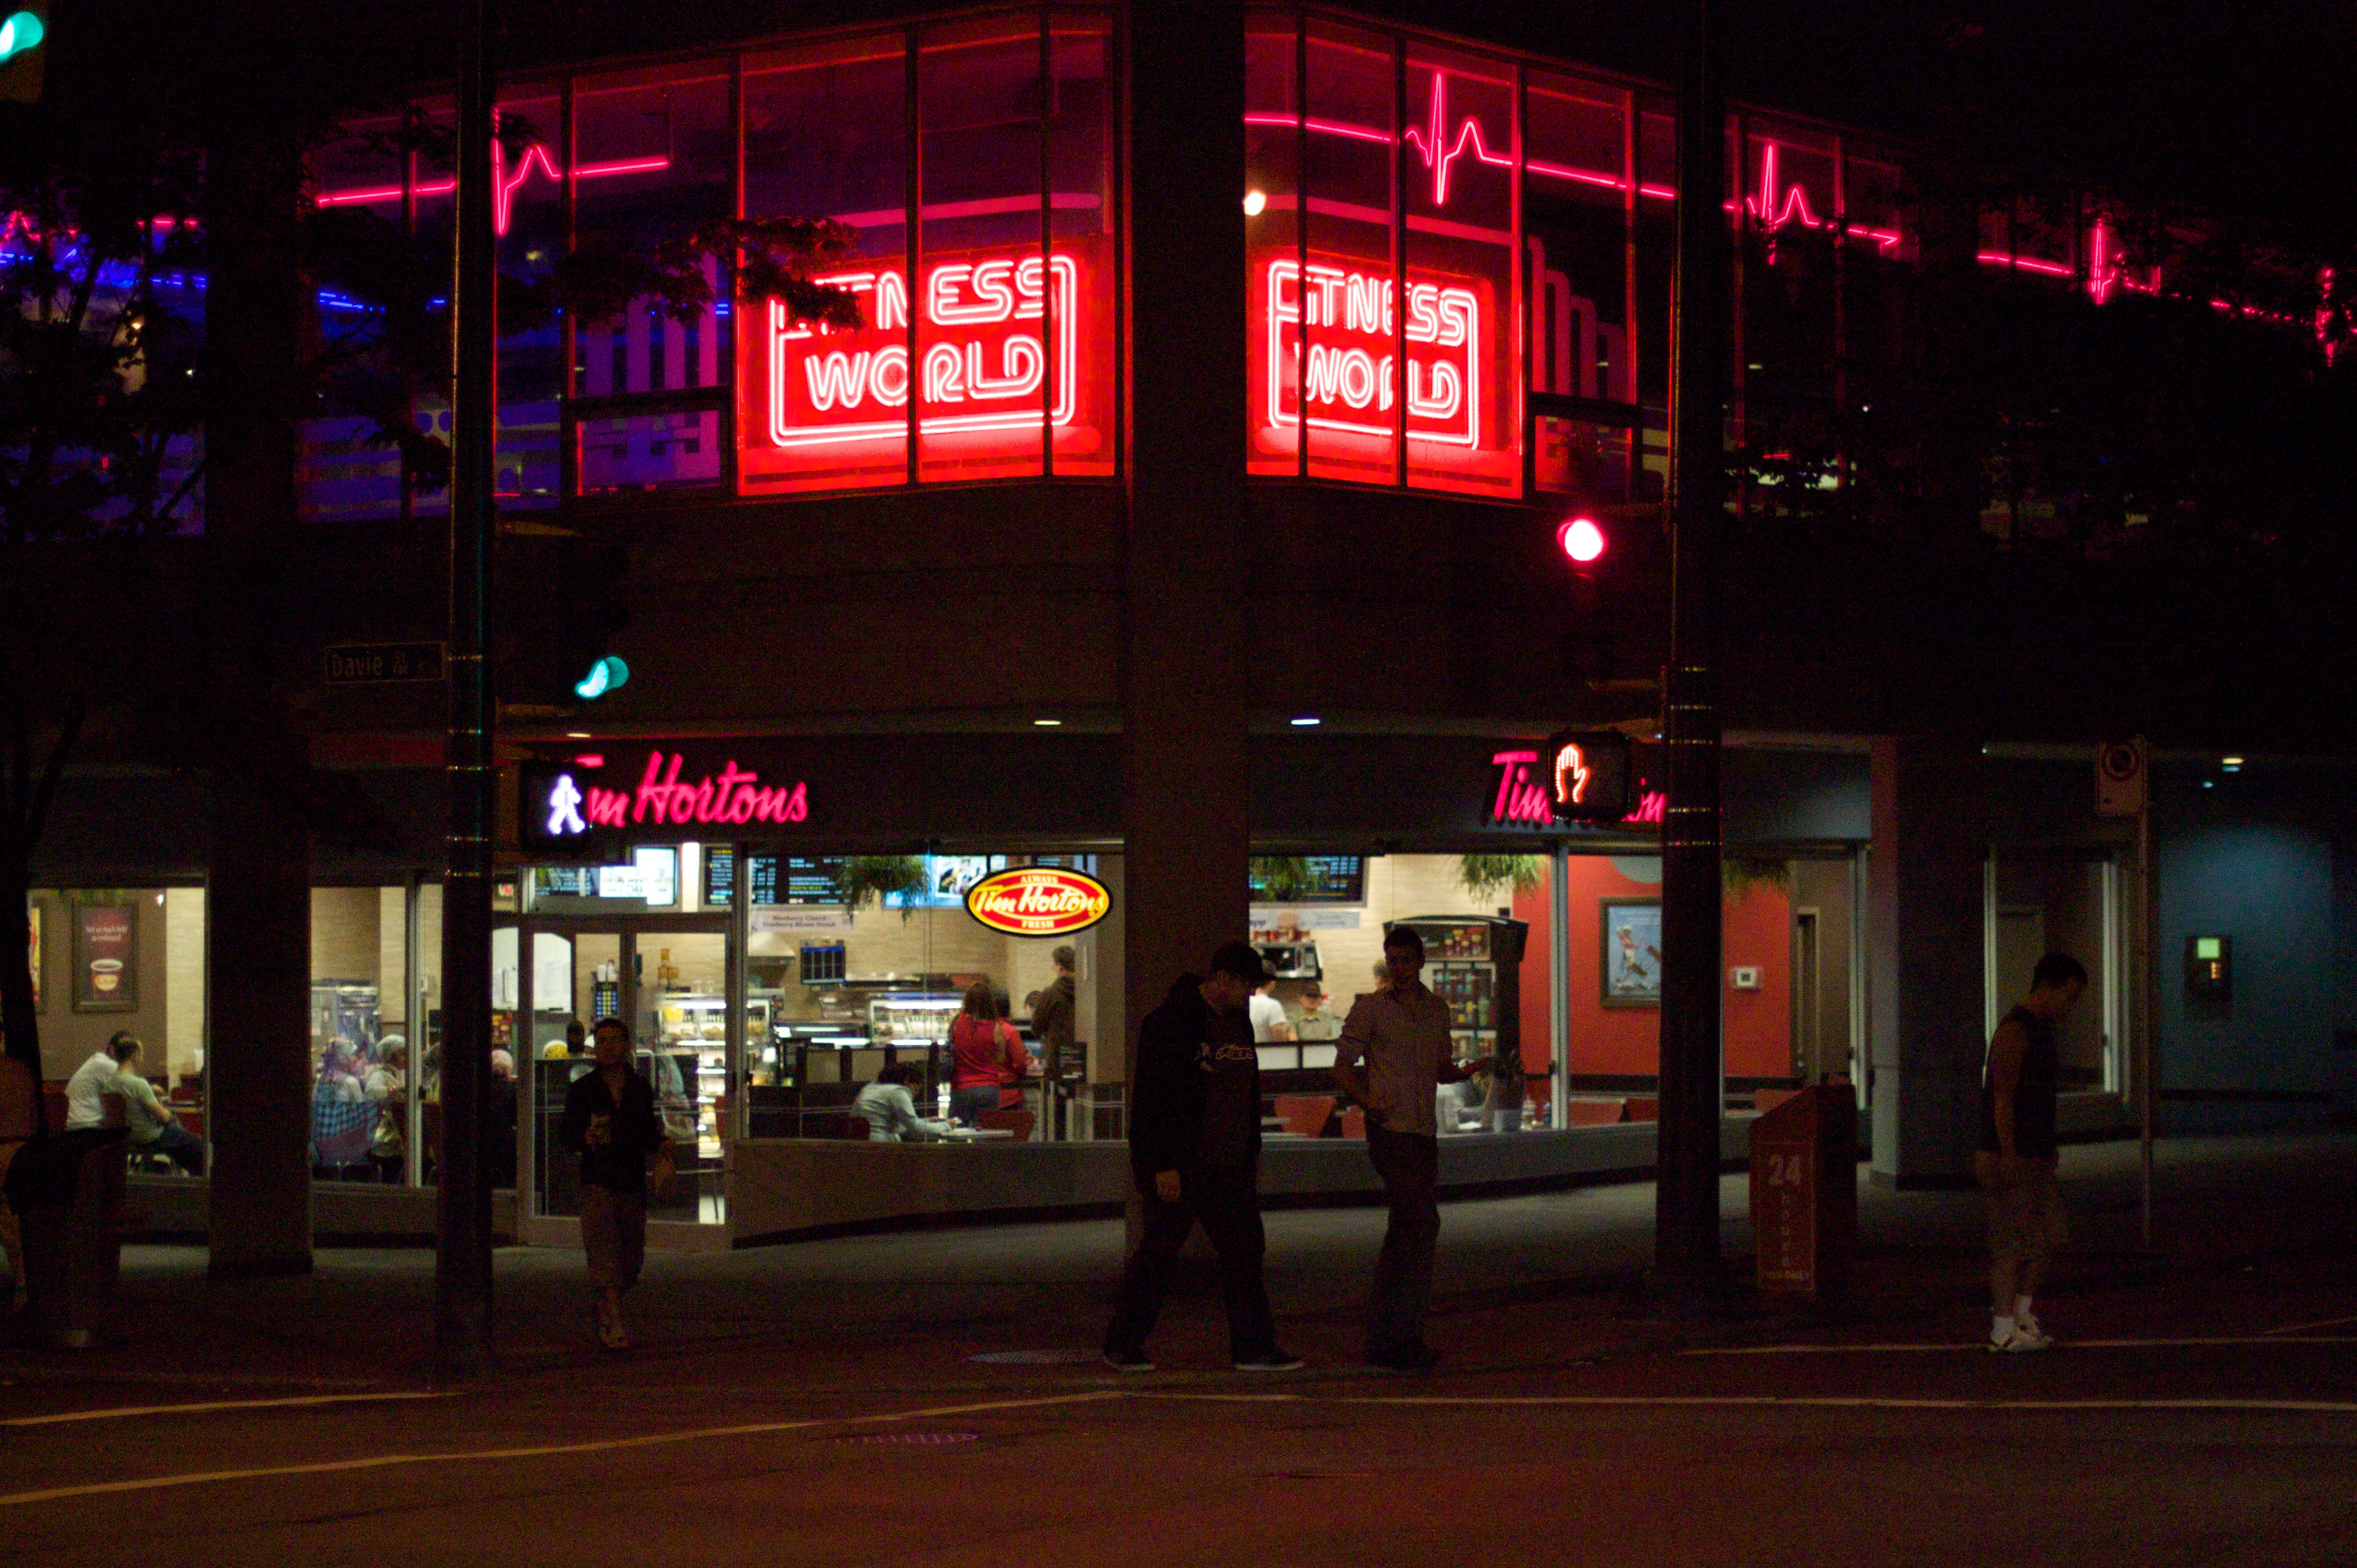
street, night, restaurant, downtown, bar, evening, vancouver, opened09